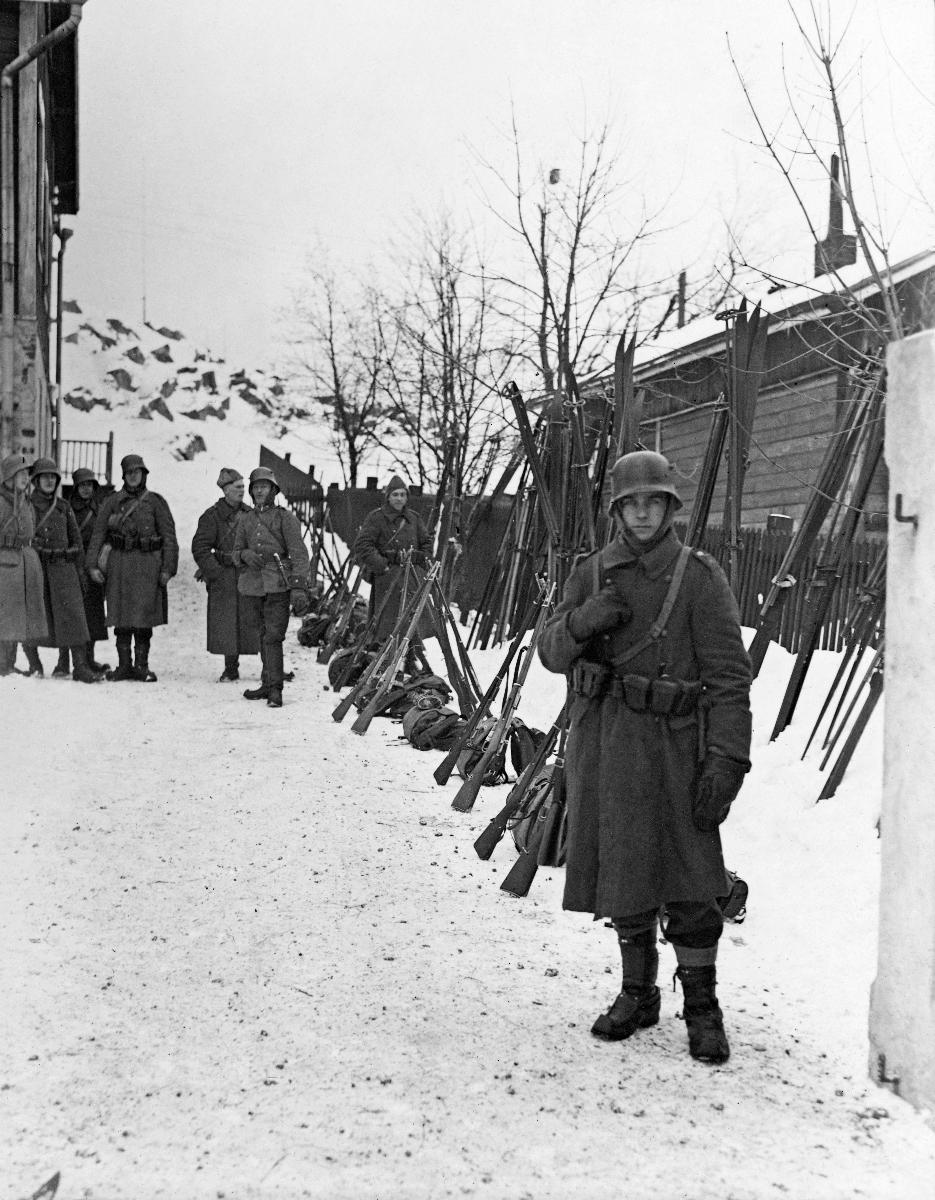
Uudenmaan rykmentin sotilasvartio Vanhassakaupungissa
Military watch of Uusimaa region regiment in Helsinki Old Town
sisällön kuvaus: Uudenmaan rykmentin sotilasvartio Vanhassakaupungissa, Helsingissä 29.2.1932. content description: Military watch of Uusimaa region regiment in Vanhakaupunki, Helsinki 29.2.1932.
Vuosi: 1932
Paikka: Suomi; Suomi, Uusimaa, Helsinki
Aiheet: sotilaat; Mäntsälän kapina; lapuanliike; kiväärit; soldiers; Mäntsälä rebellion; Lapua movement; rifles; defence; unrest; Mäntsälä mutiny; rebellion; military watch; soldater; Mäntsäläupproret; Lapporörelsen; gevär